Lexus IS (XE20)

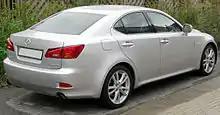
2008 Lexus IS 250 (GSE20; Europe)

The Lexus IS features standard dual front airbags, front row knee airbags, front and rear side curtain airbags, and front side torso airbags. The new IS also debuted its manufacturer's latest twin-chamber, V-shaped front passenger airbag. Initially, the IS 250 came with the Vehicle Stability Control (VSC) system while the IS 350 used a more advanced VDIM system which reacts sooner with less intrusive operation. A Pre-Collision System (PCS) is the first offered in the entry-luxury performance sedan market segment.